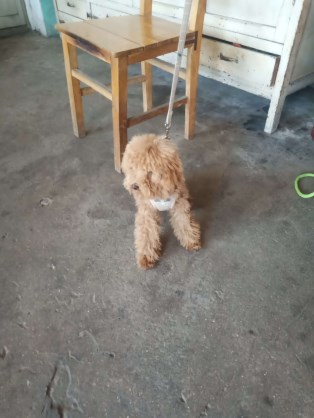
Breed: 7449-n000128-teddy